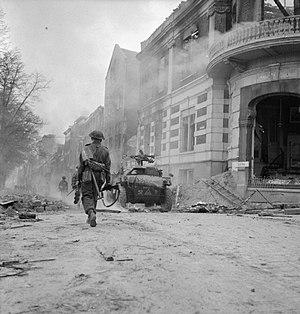
L'opération Anger fut une opération militaire menée par les Alliés dans le but de libérer définitivement la ville néerlandaise d'Arnhem, alors aux mains des Allemands. Conduite dans les dernières semaines de la guerre, elle se déroula du 12 au 16 avril 1945. Elle est également connue sous le nom de seconde bataille d'Arnhem ou de Libération d'Arnhem.